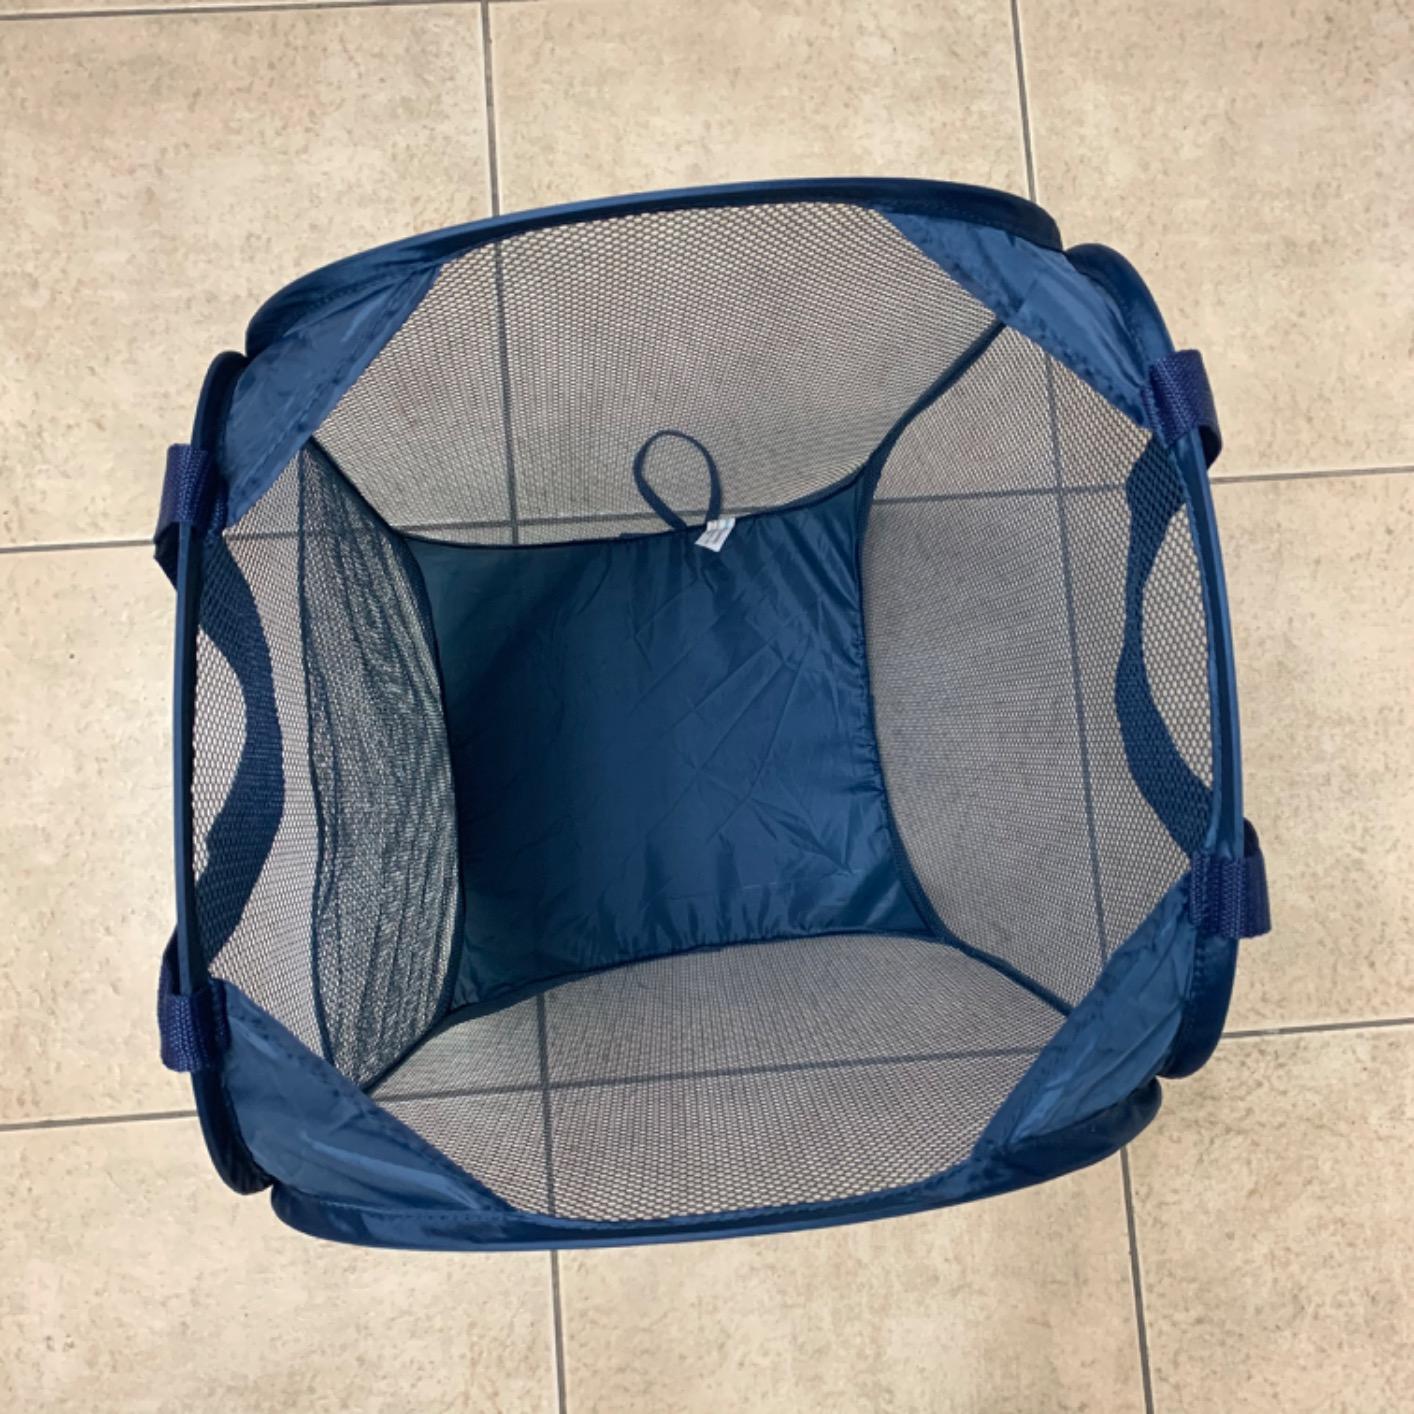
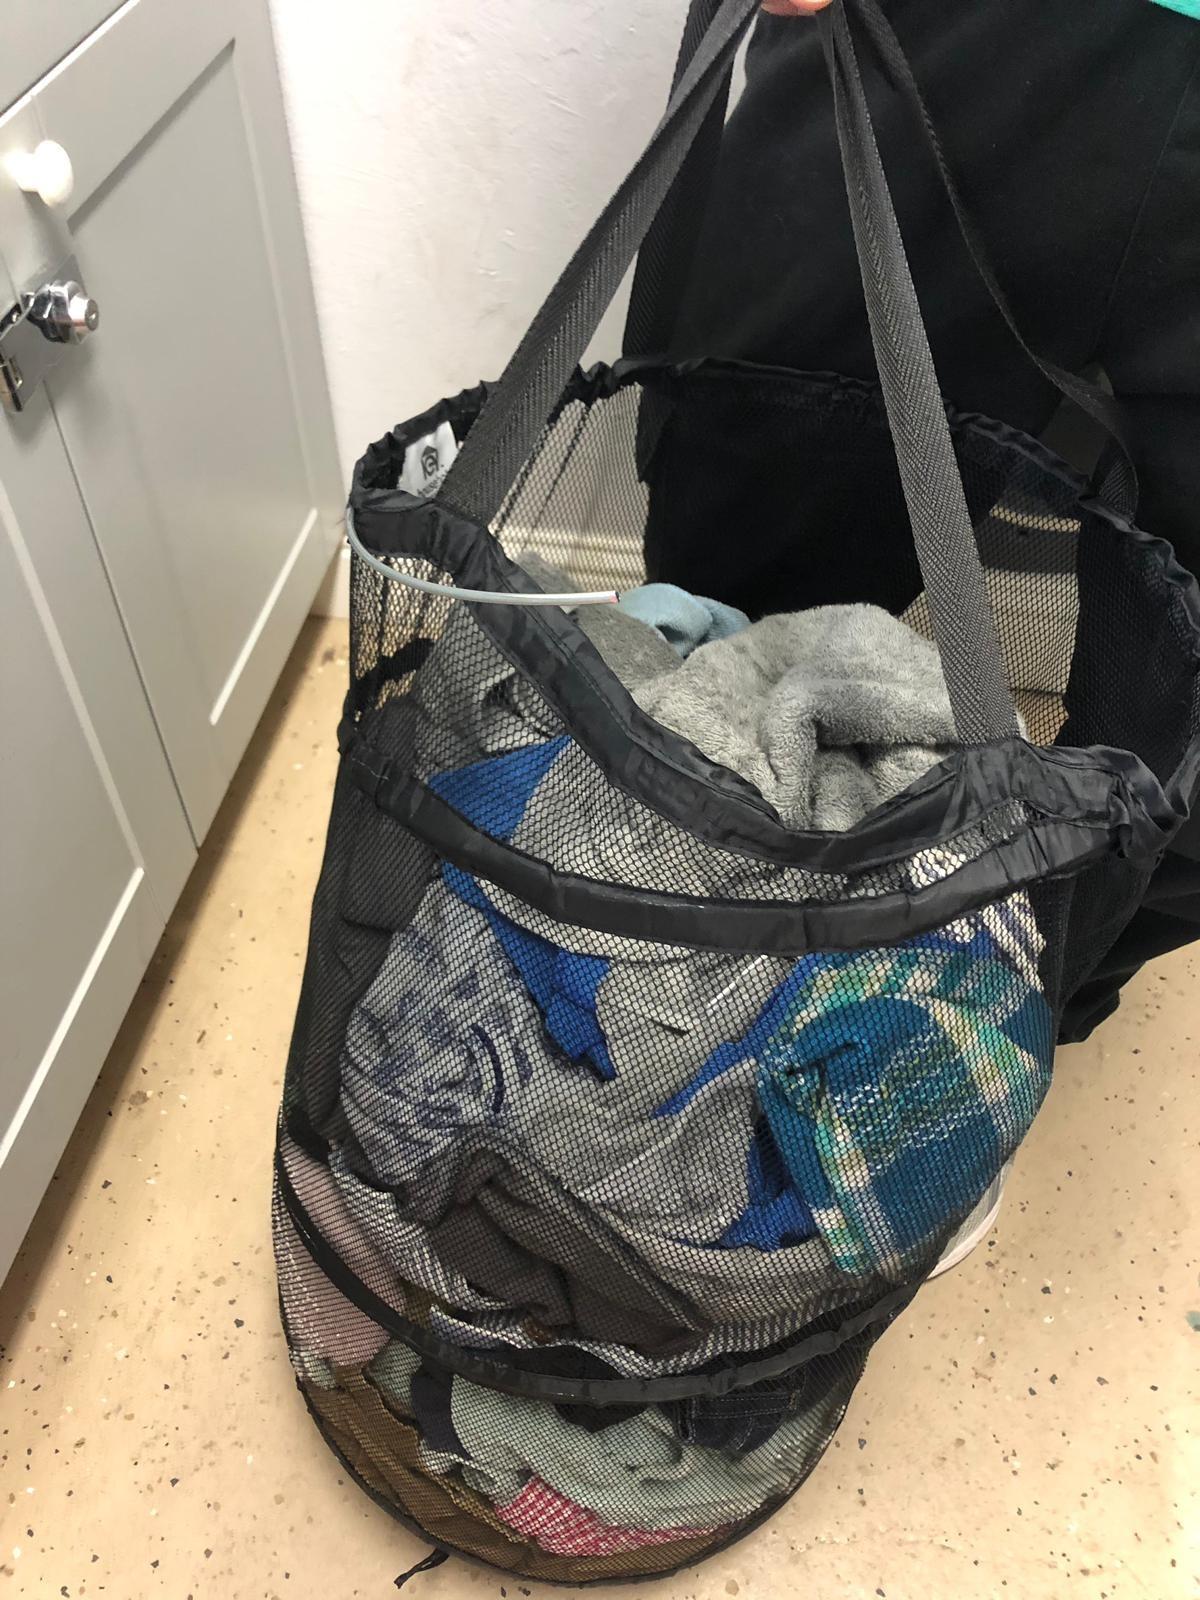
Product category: items_hamper
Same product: no